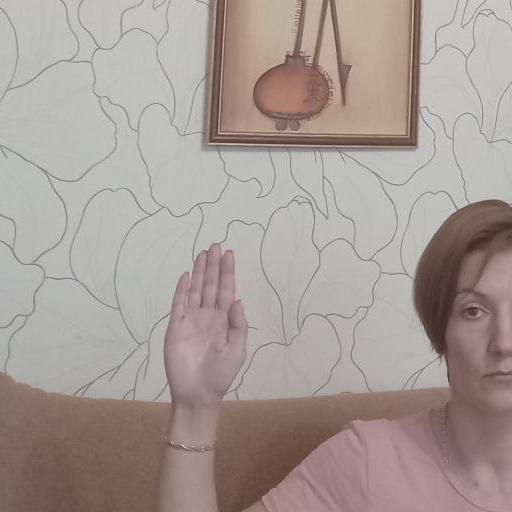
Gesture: stop